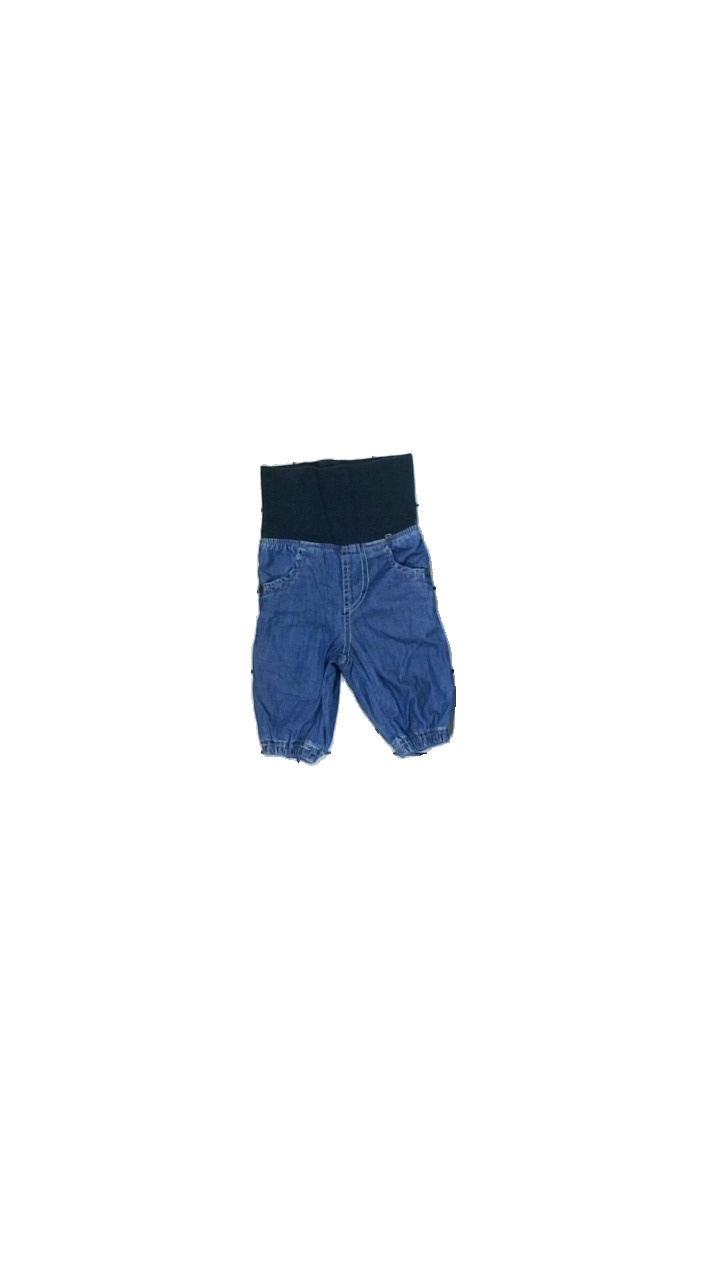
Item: Trousers (Children)
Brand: Newbie (kappahl)
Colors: Blue
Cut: None
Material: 100% cotton
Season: All
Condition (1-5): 4
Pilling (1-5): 5
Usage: Reuse
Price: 50-100